Descendant tree (group theory)

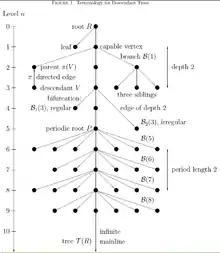
Figure 1: A descendant tree. The branches B(2),B(4) have depth 0, and B(5),B(7), resp. B(6),B(8), are isomorphic as trees.

Further terminology, used in diagrams visualizing finite parts of descendant trees, is explained in Figure 1 by means of an artificial abstract tree.